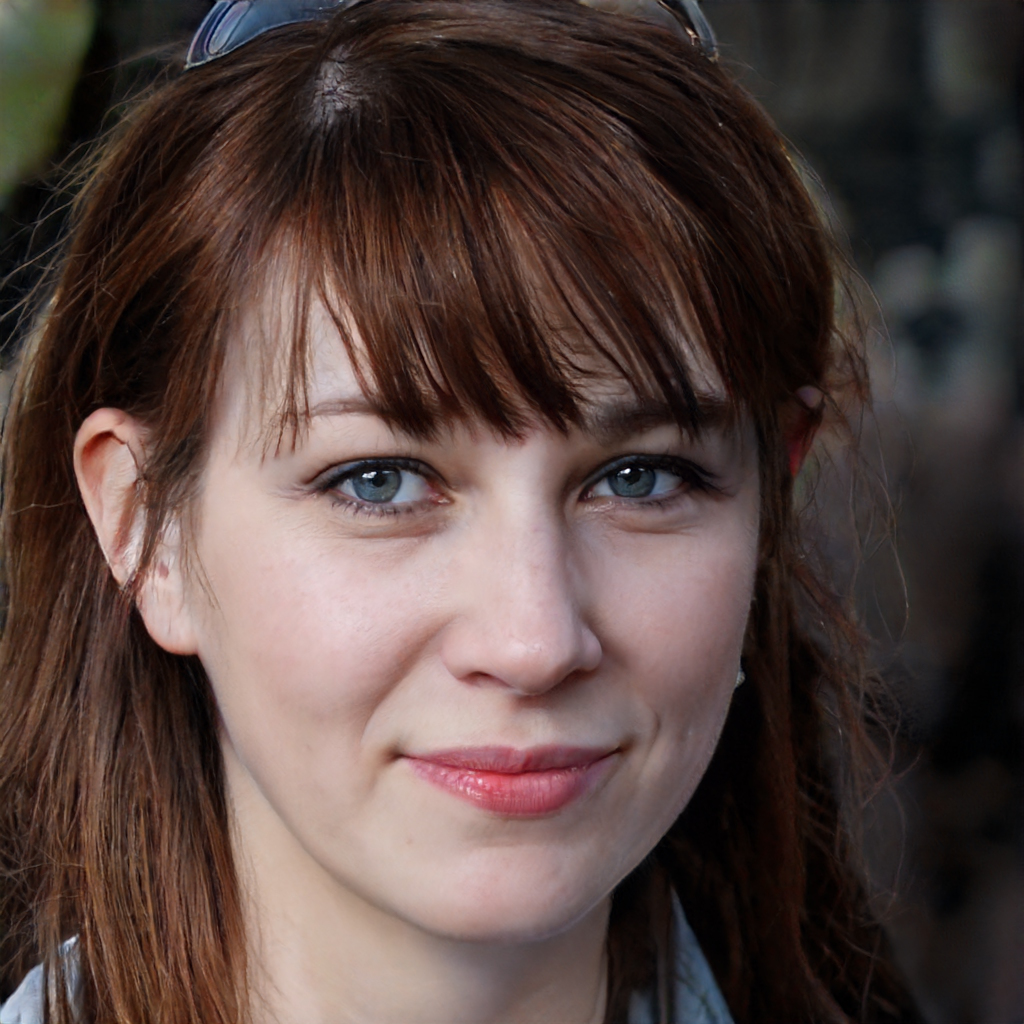
Gender: Female